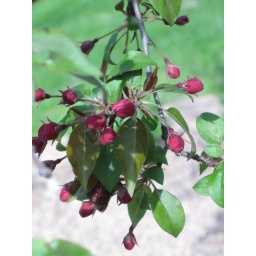
buds of a flowering crab apple tree in the front of our MN apartment building. buds of a flowering crab apple tree in the front of our MN apartment building